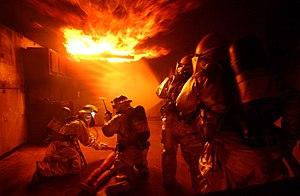
Entrainement à la lutte anti-incendie du 18e Civil Engineer Squadron Fire Department. Photo prise par le sergent technicien Rey Ramon le 02 décembre 2008 dans la base aérienne de l'U.S. Air Force à Kadena, au Japon. Magyar: Az amerikai légierő tűzoltói gyakorlat közben Македонски: Денес е Ден на пожарникарите.